Khor Fakkan

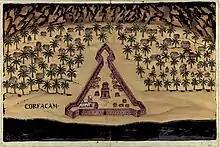
Painting of Portuguese Fortress Khor Fakkan (Corfacão) in 1635.

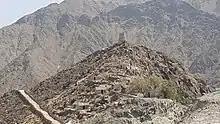
The restored heritage village of Najd Al Miqsar, located in the suburbs of Khor Fakkan, is a popular tourist spot.

Khor Fakkan has a long history of human settlement. There is evidence of post holes from the wooden uprights of the traditional barasti huts known as "areesh", similar to those found at Tell Abraq which dates from the 3rd to 1st millennium BC. Excavations by a team from the Sharjah Archaeological Museum have identified 34 graves and a settlement belonging to the early-mid 2nd millennium BC. These are clustered on rock outcrops overlooking the harbor.